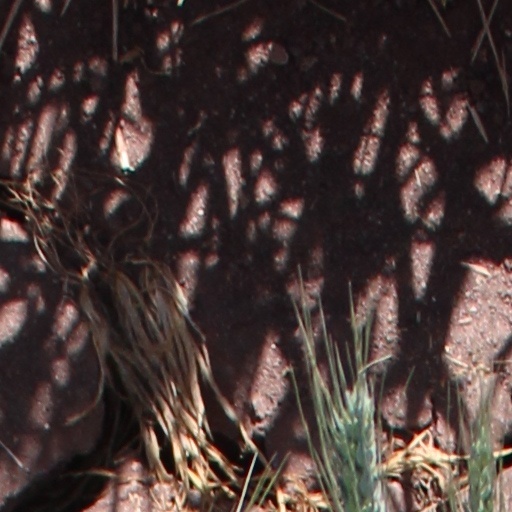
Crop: wheat